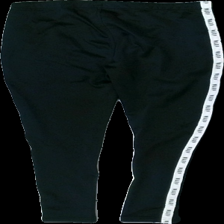
View: back
Type: Trousers
Category: Children
Brand: Not in the list
Brand text on label: warp
Colors: Black, White
Material: 100% polyester
Pattern: Logo print
Cut: Regular
Size: 134
Season: All
Damage location: middle left
Damage 2 location: top right
Price range: <50
Recommended usage: Export
Description: svarta byxor med loggor längs benen, noppriga